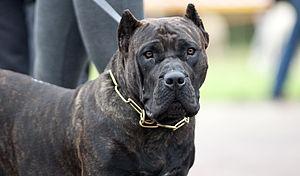
Le dogue des Canaries est une race de chiens originaire des îles de Tenerife et de la Grande Canarie en Espagne. Attesté depuis le XVIᵉ siècle, le dogue des Canaries est un chien polyvalent utilisé comme bouvier, chien de chasse et chien de combat. Il est à présent utilisé comme chien de garde et comme chien de travail. Il est le symbole animal de la Grande Canarie.